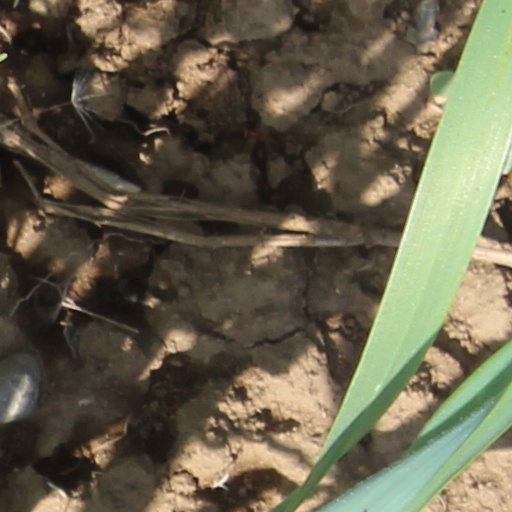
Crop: wheat